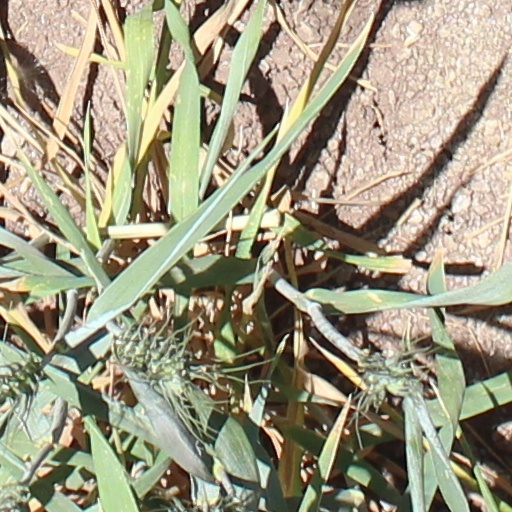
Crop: wheat